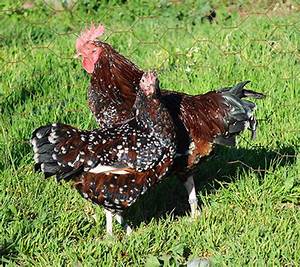
Label: chicken